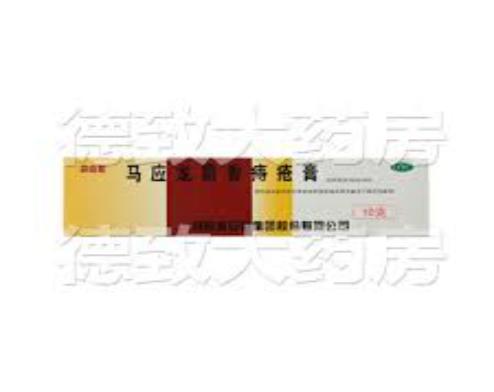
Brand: mayinglong
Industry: Medical